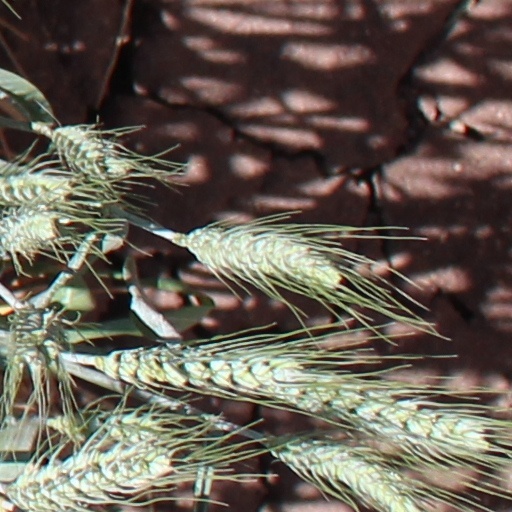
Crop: wheat